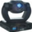
Label: lamp